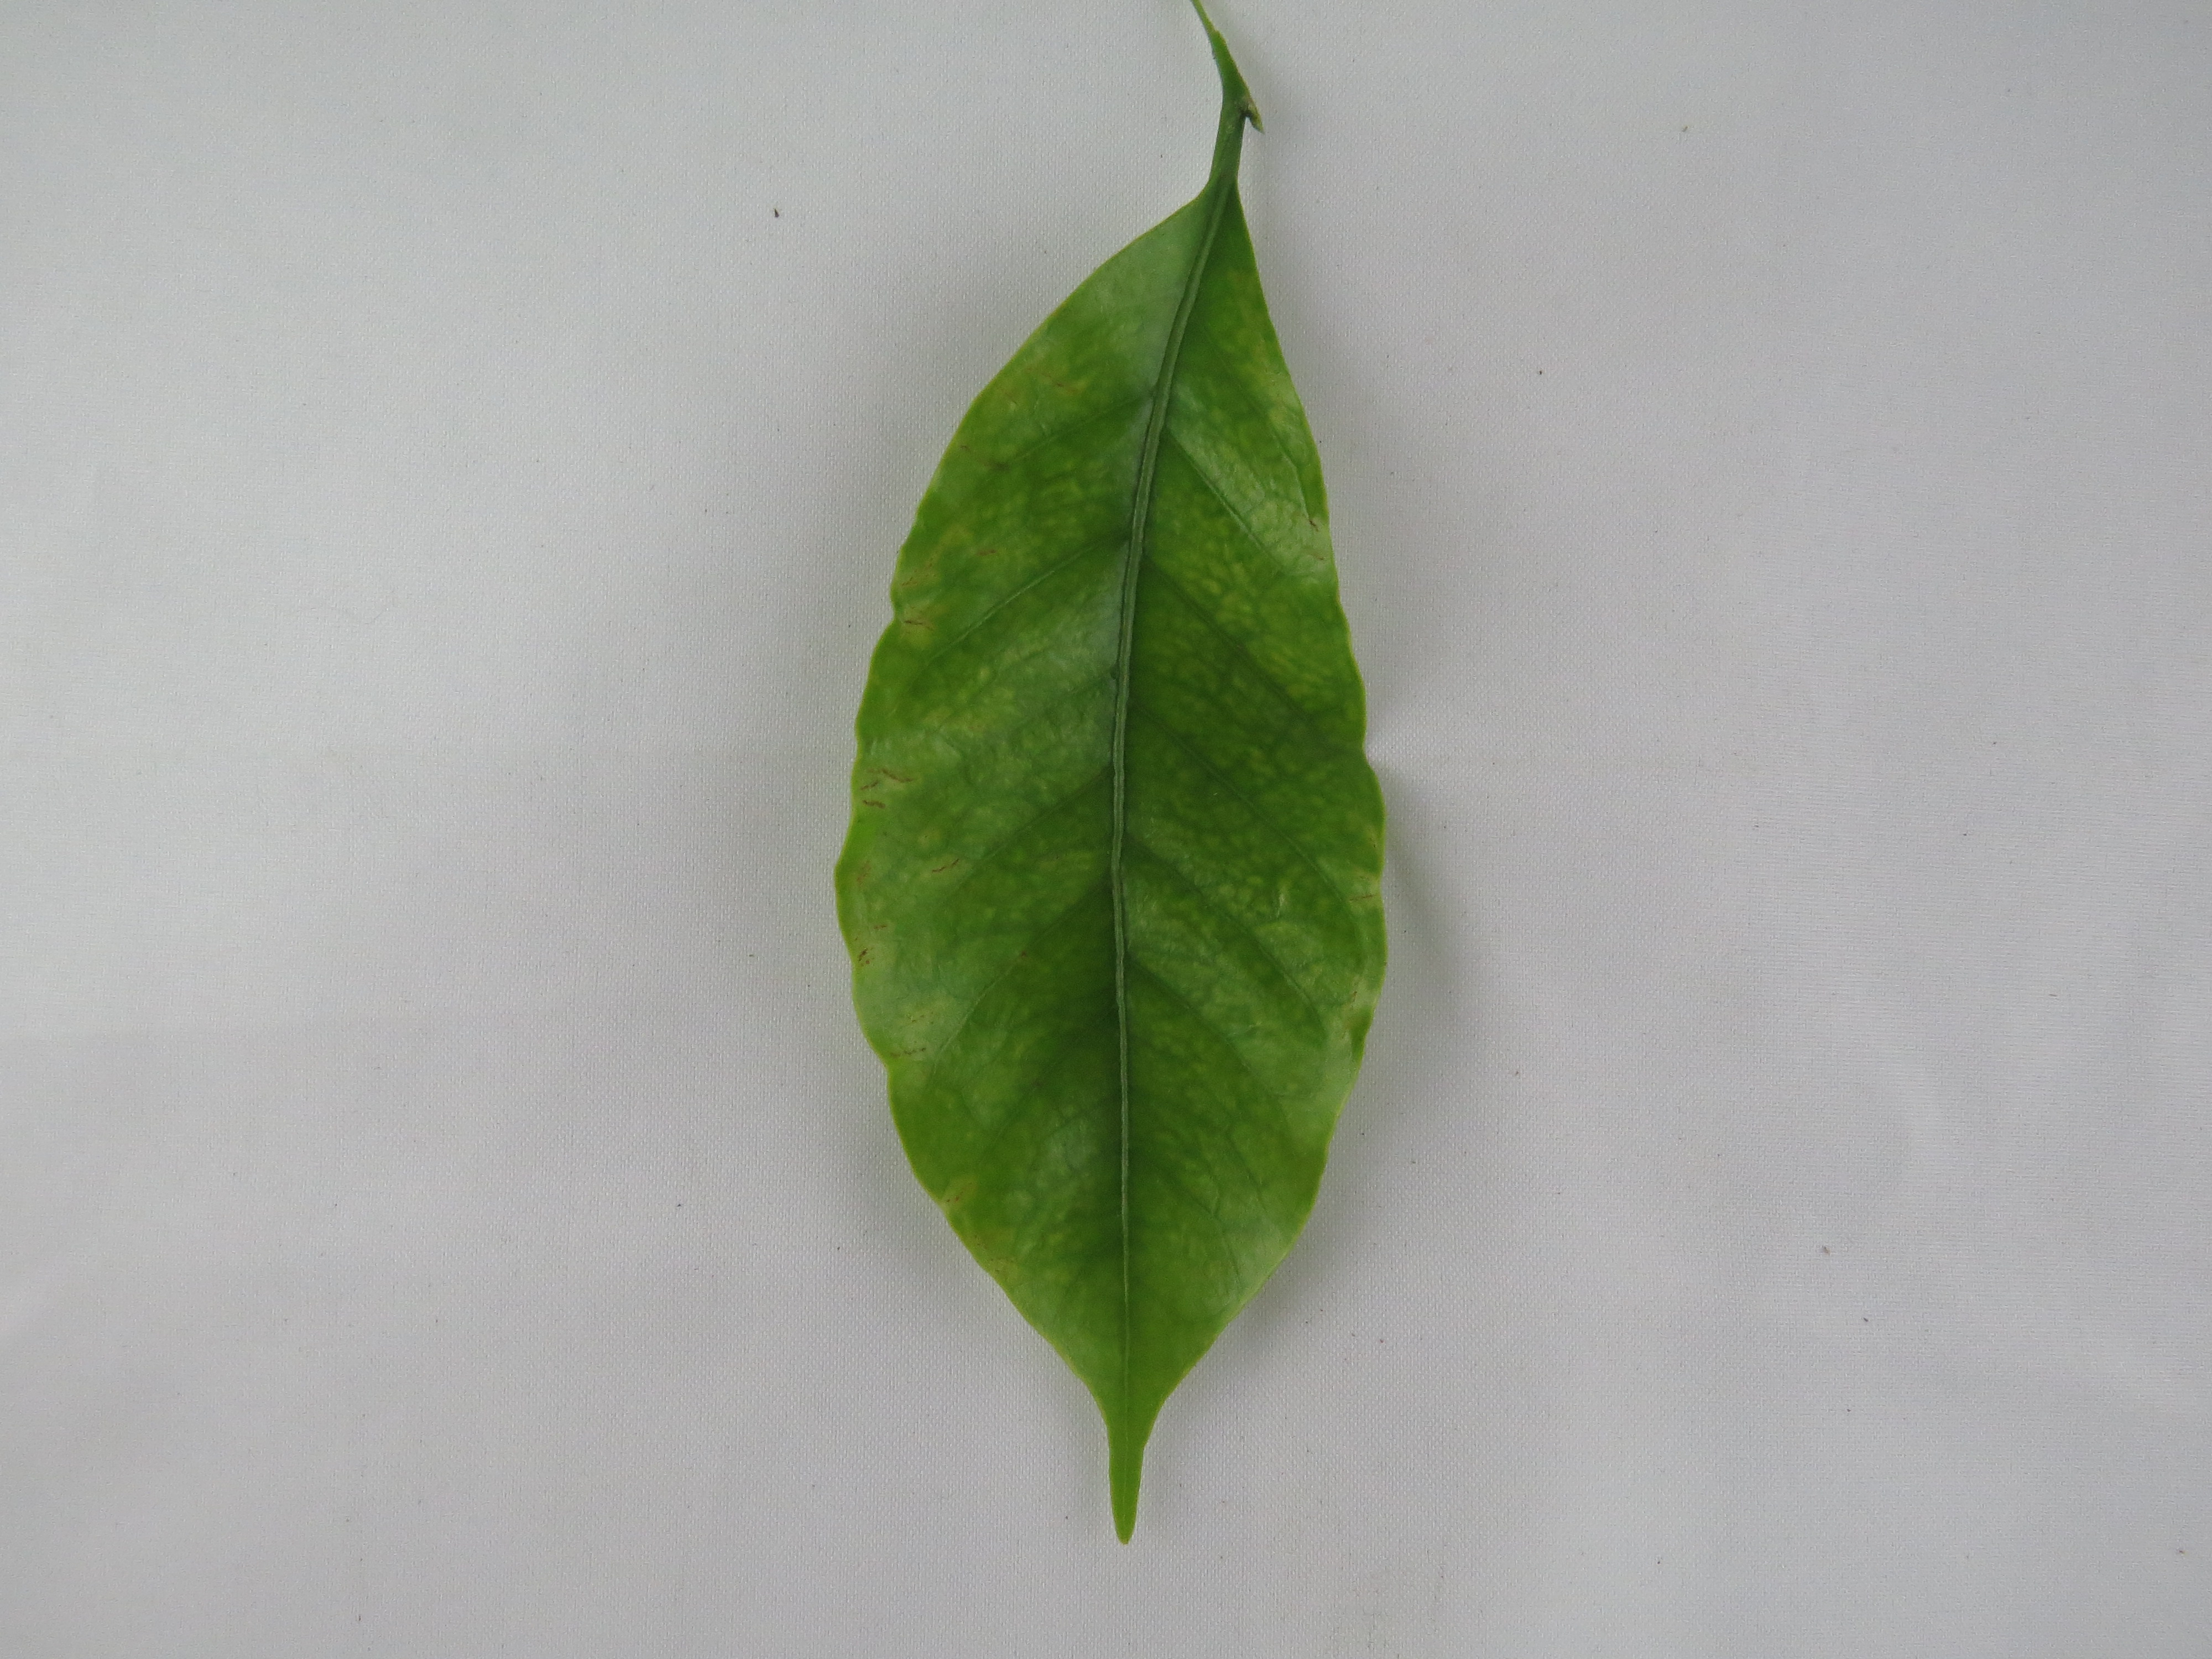
Label: manganese-Mn